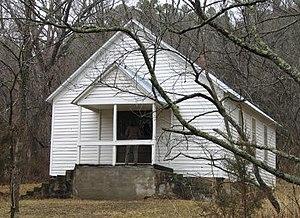
Ecole Lower Parker, comté de Dent, Missouri, États-Unis, dans le Ozark National Scenic Riverways